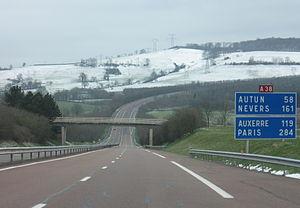
La France comptait en 2014, un réseau autoroutier d'environ 11 882 km, dont 9 048 km à péage, à travers tout le pays. Il s'agit du quatrième réseau mondial et du sixième en incluant les voies express d'au moins 2 × 2 voies. En effet, certaines régions comme la Corse et une grande partie de la Bretagne ne disposent pas d'autoroutes mais de voies express. Ainsi, neuf départements ne sont desservis par aucune autoroute structurante, en partie à cause du relief : l'Ardèche, la Charente, la Haute-Corse, la Corse-du-Sud, les Côtes-d'Armor, le Finistère, le Gers, le Morbihan et la Haute-Saône. Tous le sont en revanche par des voies express. L'outre-mer ne possède qu'une seule autoroute : l'autoroute A1, en Martinique.
Les directions interdépartementales des Routes nationales sont, en France, des services déconcentrés du ministère de la Transition écologique et solidaire, créés par le décret 2006-304 du 16 mars 2006. Elles ont été créées dans la continuité de l'application de la loi « Libertés et responsabilités locales » du 13 août 2004, qui a transféré aux départements une partie des routes nationales existantes, pour assurer l'entretien, l'exploitation et la gestion des routes nationales restantes. Ces compétences étaient auparavant attribuées aux directions départementales de l'équipement.
L'autoroute A38 est une autoroute gratuite reliant l'A6, en provenance notamment de Paris, à Dijon.